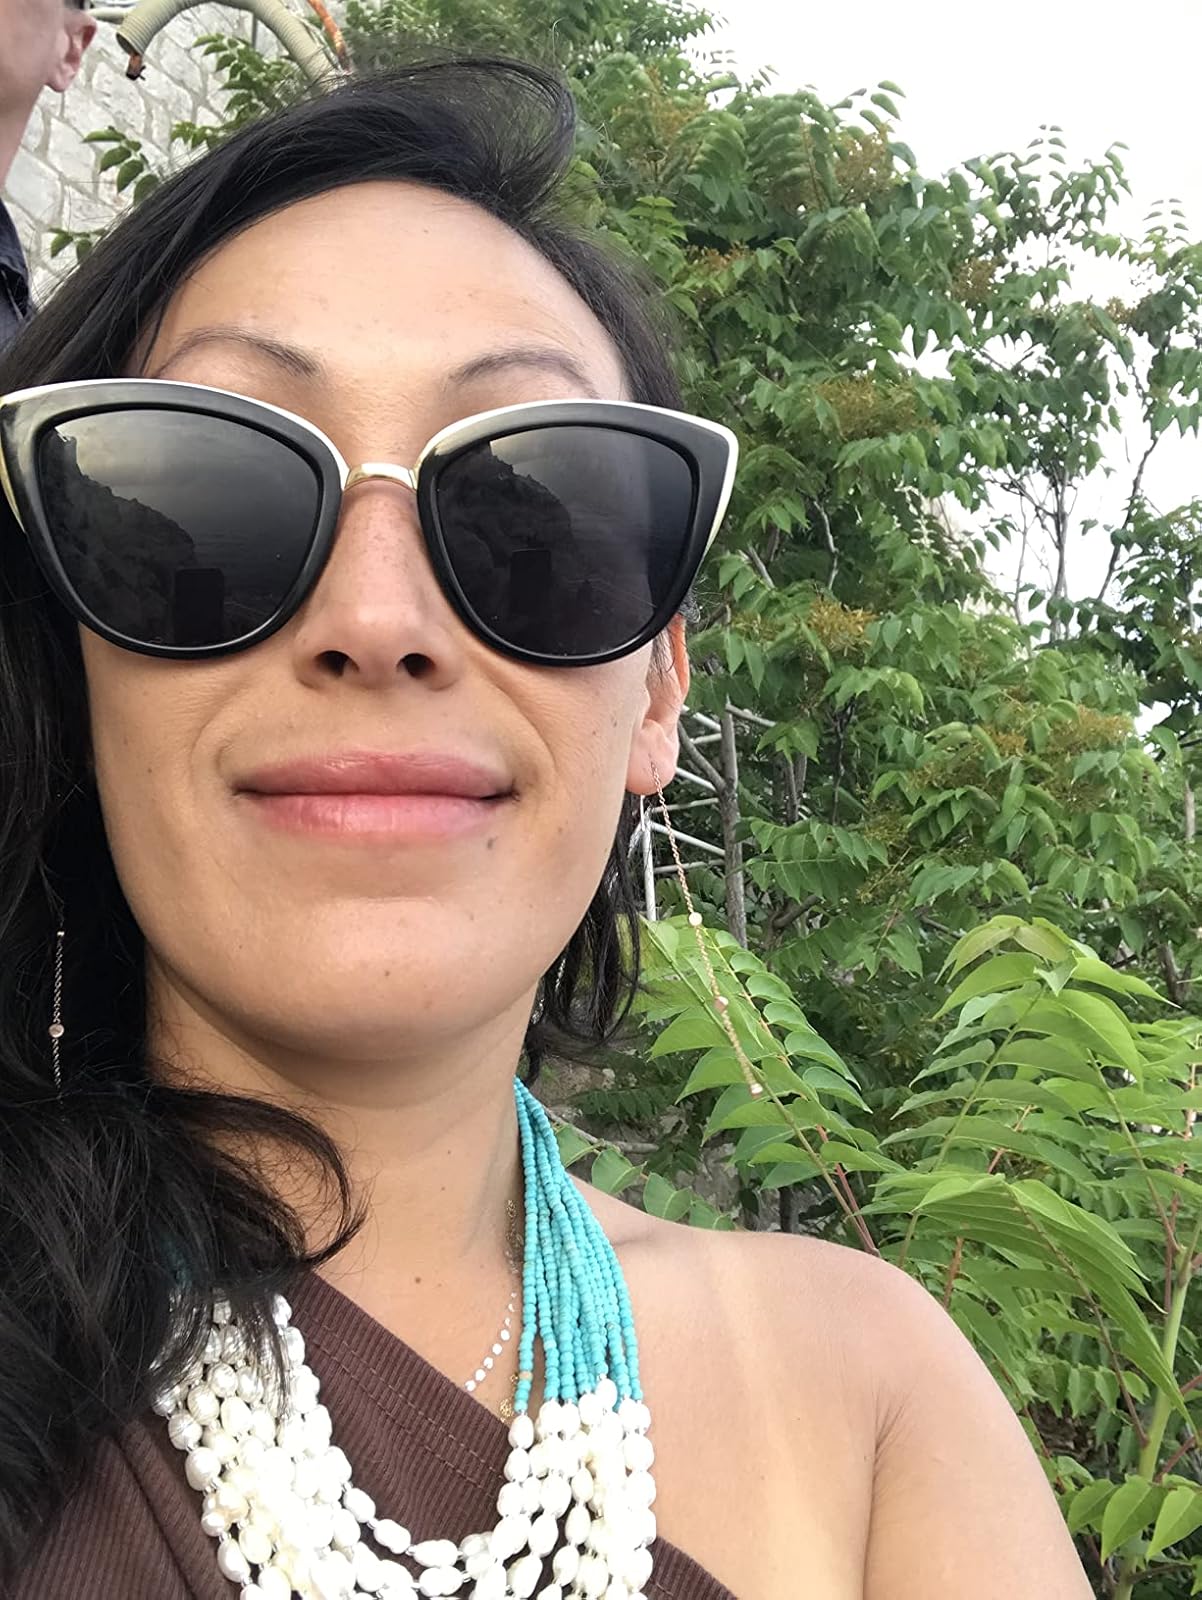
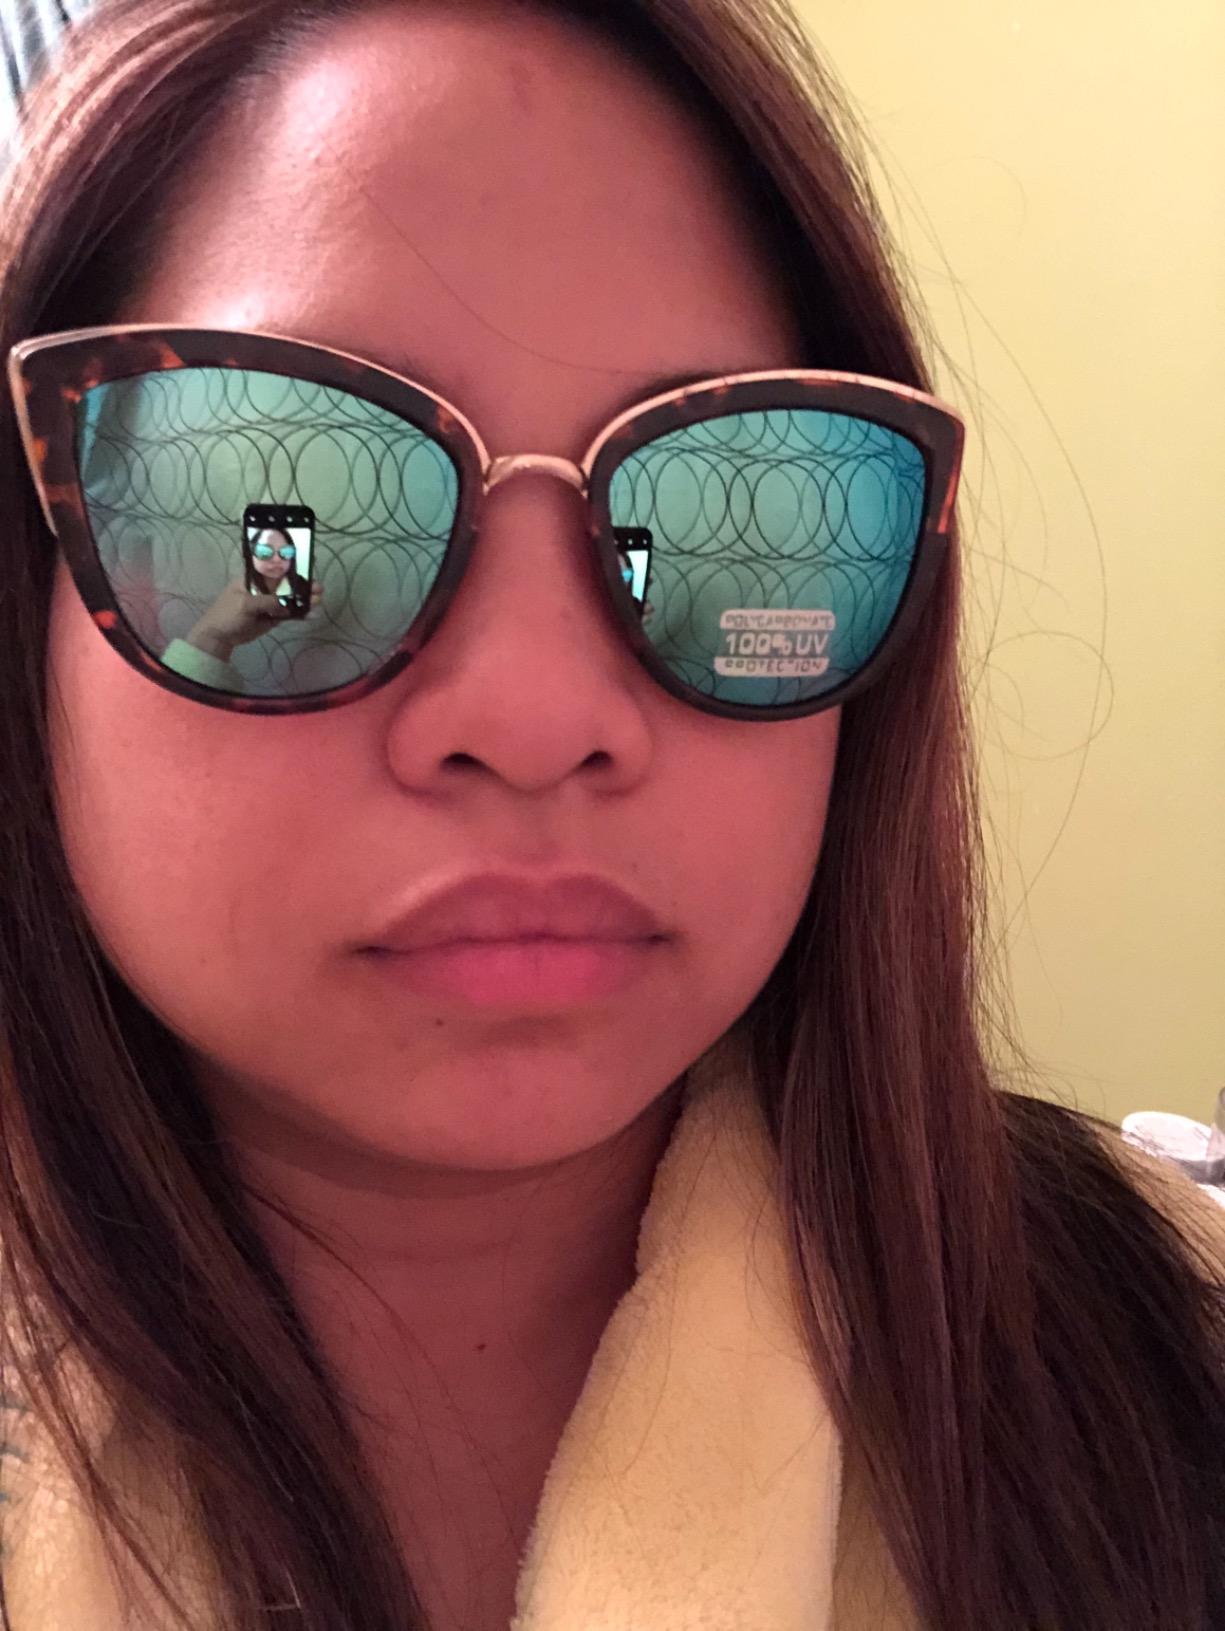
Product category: accessories_sunglasses
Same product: no